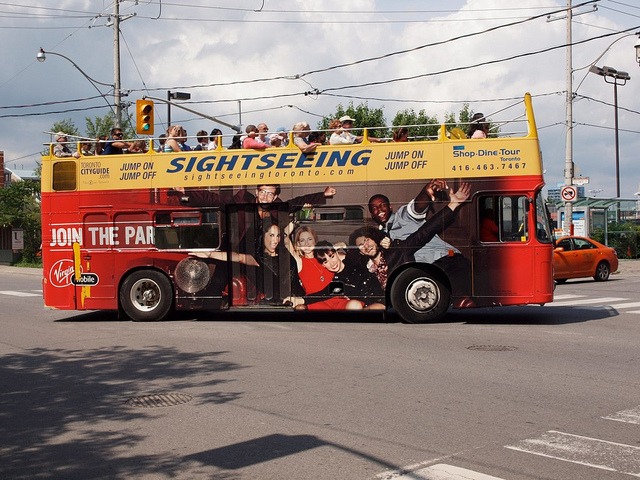
A sightseeing bus is filled with people touring the city.

Double decker bus full of people riding down the street with a Virgin Mobile ad on the side.

A double decker bus with the top sawn off is now a tour bus

a bus with a bunch of people riding on top of it

a bus with a big sign on the side of it